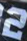
Number: 2